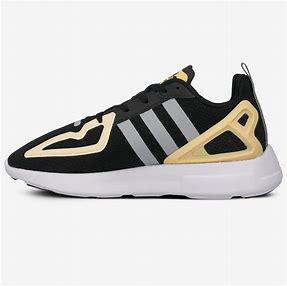
Brand: Adidas
Model: ZX 2K Flux